Manteo (Native American leader)

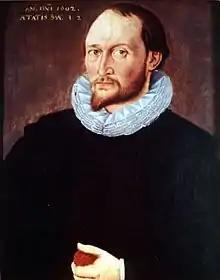
Thomas Harriot, who translated and learned the Carolina Algonquian language from Wanchese and Manteo.

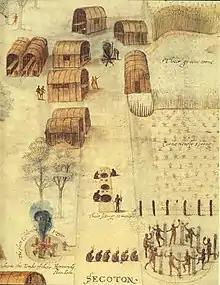
The village of Secoton on Roanoke Island, painted by Governor John White c. 1585

Early English encounters with the natives were friendly, and Manteo became one of the first Native Americans to travel to England. Despite the difficulties in communication, the explorers persuaded "two of the savages, being lustie men, whose names were Wanchese and Manteo" to accompany them on the return voyage to London, in order for the English people to report both the conditions of the New World that they had explored and what the usefulness of the territory might be to the English.